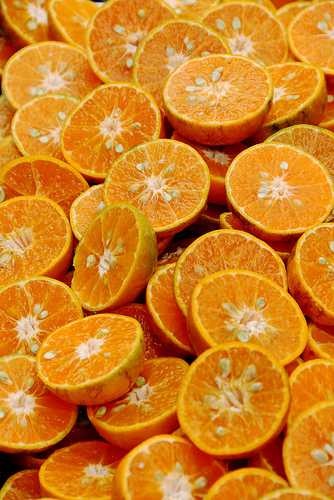
Label: Orange